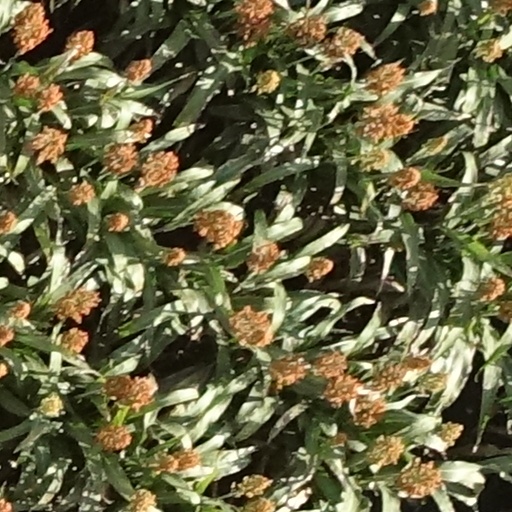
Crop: sorghum